SAVA (Spain)

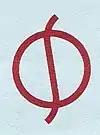
SAVA logo

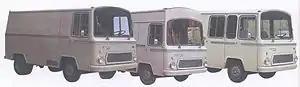
Sava 213 vans

Sociedad Anónima de Vehículos Automoviles (SAVA) was a Spanish producer of light and medium commercial vehicles, based in Valladolid.